Katia Ledoux

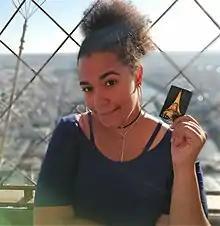

Born in Paris, Ledoux grew up in Vienna, Austria, and took violin lessons before beginning to sing at the age of six, joining the Schubert Sängerknaben. At the age of sixteen, she entered the preparatory class of the University of Music and Performing Arts Vienna, then left Vienna in 2016 to study with Ulf Bästlein at the University of the Arts in the city of Graz where she made her debut at the Steirischer Herbst contemporary music festival as well as the University of Music and Performing Arts Vienna Graz Opera.